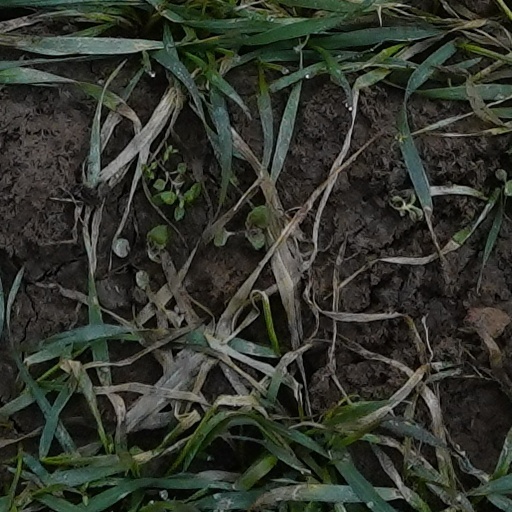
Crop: wheat